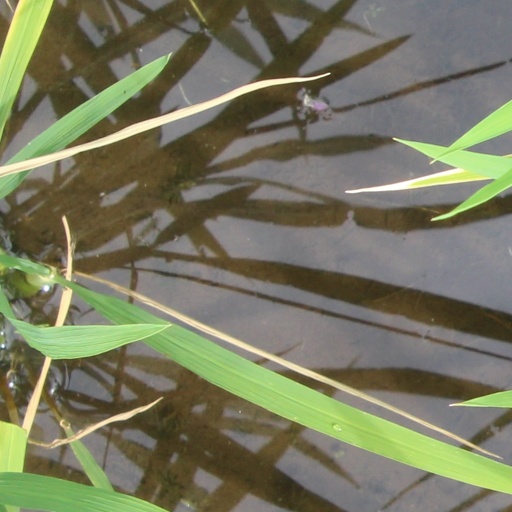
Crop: rice